Edison Machine Works

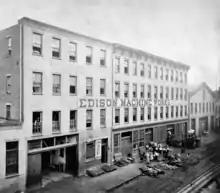
Edison Machine Works on Goerck Street on the Lower East Side of Manhattan photographed by Edison employee Charles L. Clarke.

The Edison Machine Works was a manufacturing company set up to produce dynamos, large electric motors, and other components of the electrical illumination system being built in the 1880s by Thomas A. Edison in New York City. In 1892, its Schenectady, New York plant would become General Electric.